Dinagat Islands

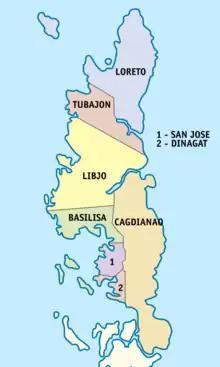

The northern part of the island served as a refuge for the American soldiers, while the western border was held by Japanese forces. Capsized vessel structures are still found today in the waters of Basilisa.